Tomkyns Hilgrove Turner

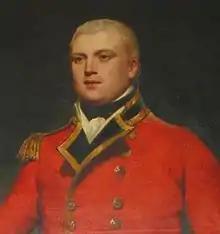
Portrait by unknown artist of General Sir (Tomkyns) Hilgrove Turner

General Sir Tomkyns Hilgrove Turner KC (12 January 1764 – 6 May 1843) was a British Army officer best known for escorting the Rosetta Stone from Egypt to England.